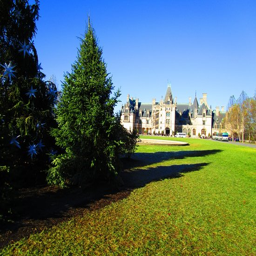
view of the house and spruce trees .